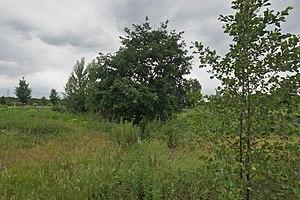
Barsbüttel, Allemagne: La Barsbek près de am AKKU en aval